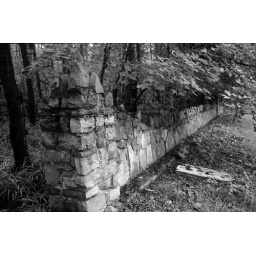
It might seem silly to fence in the dead, but it looks like one stone almost made it over the wall!